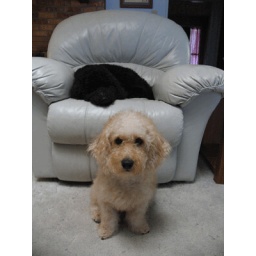
There's no room in the chair for me so I am sitting in Daddy's spot on the floor.